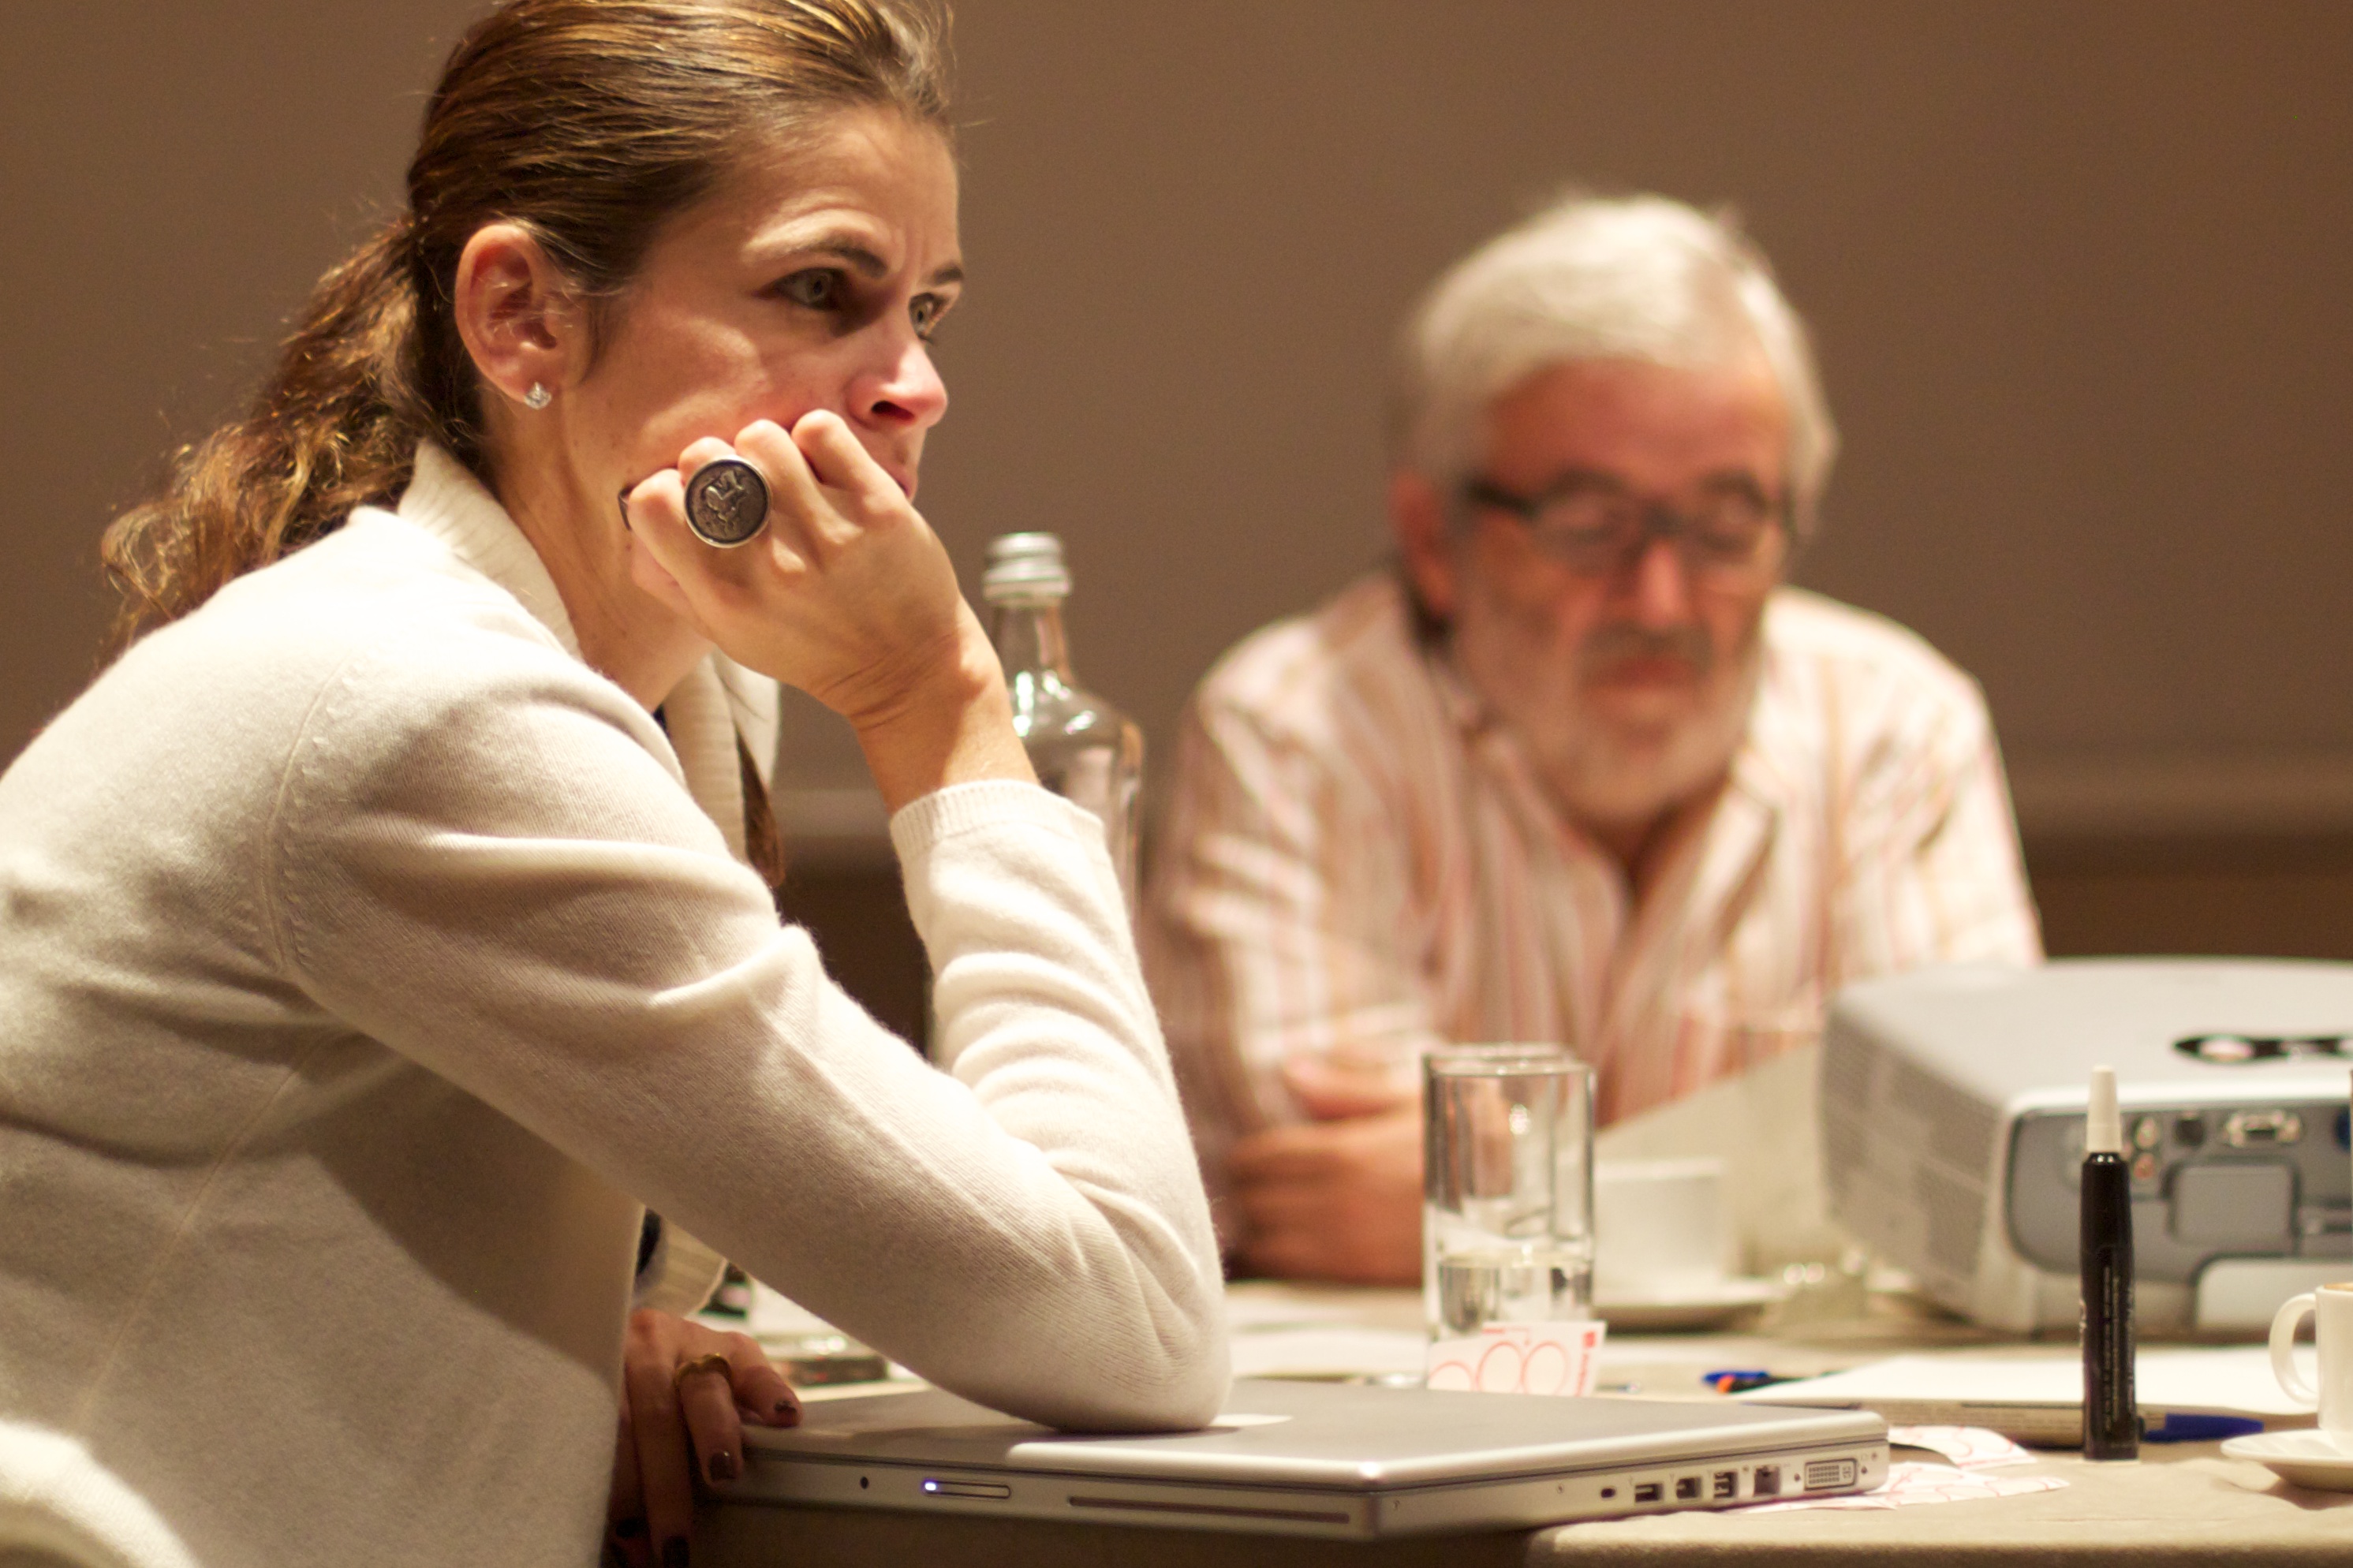
person, conversation, oet10, nmcfriends